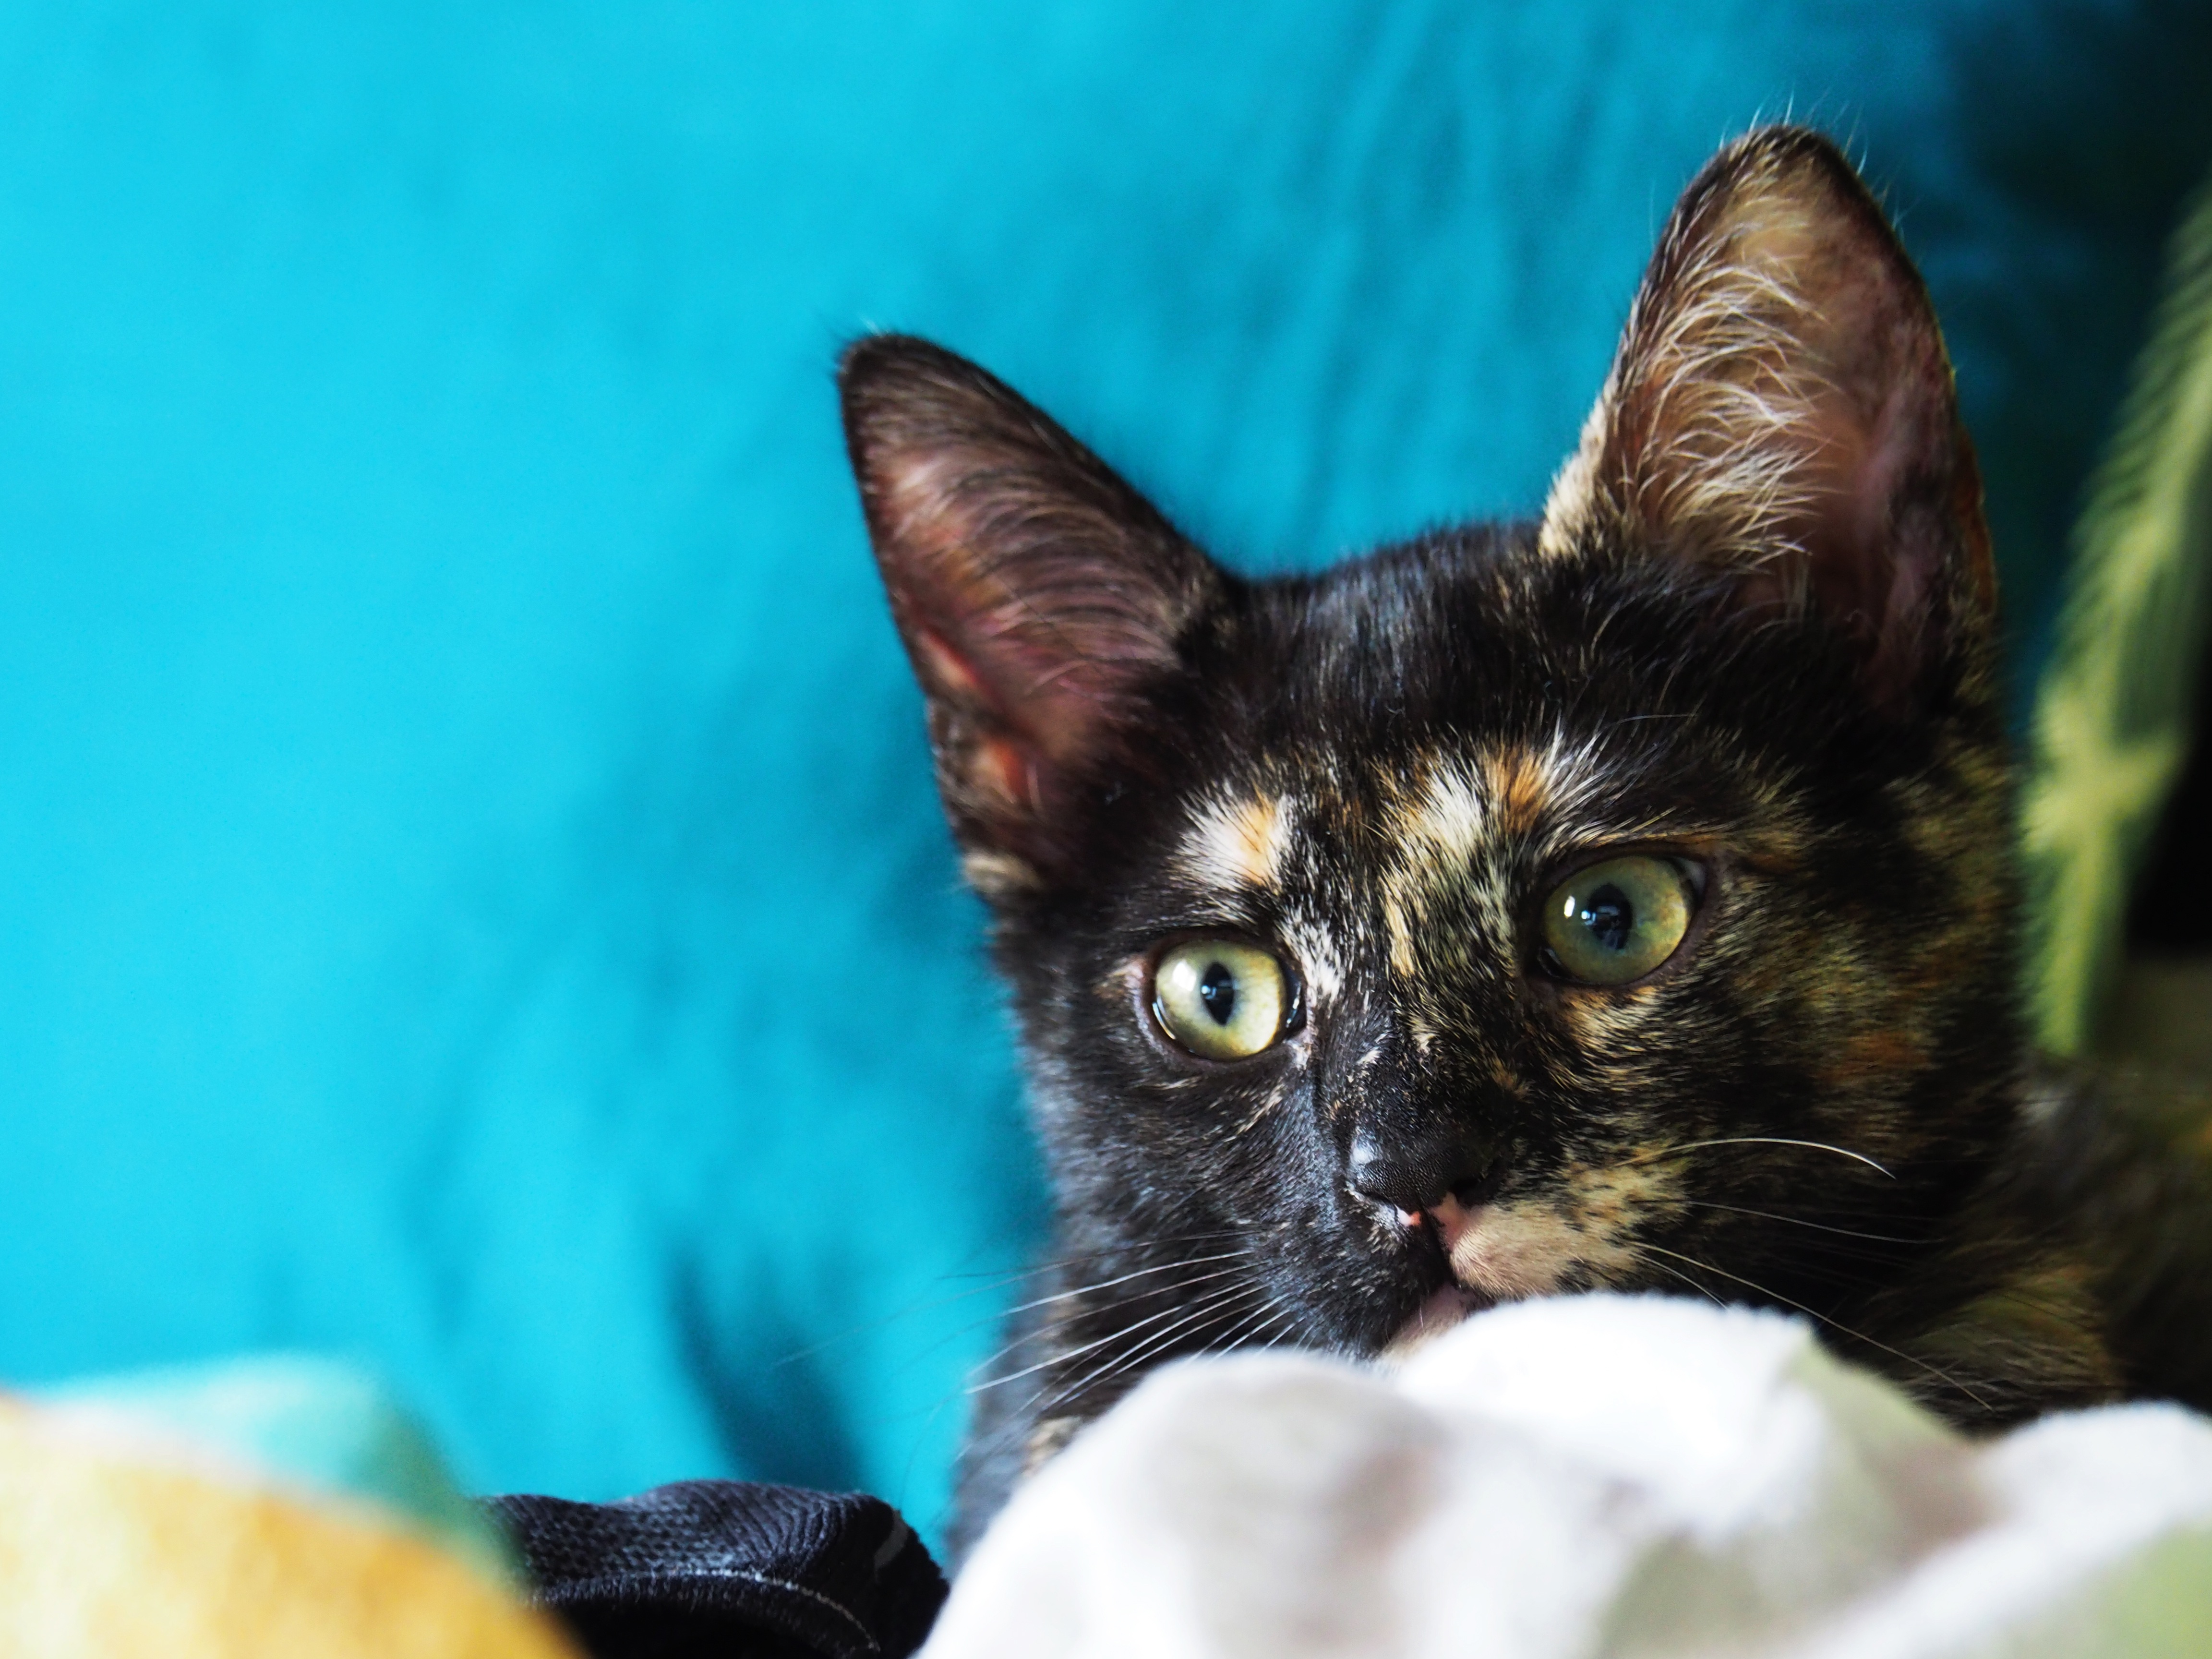
pet, kitten, cat, feline, mammal, blue, whiskers, look, vertebrate, small to medium sized cats, cat like mammal